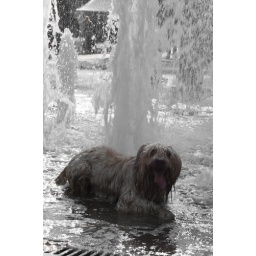
The dog is in the water